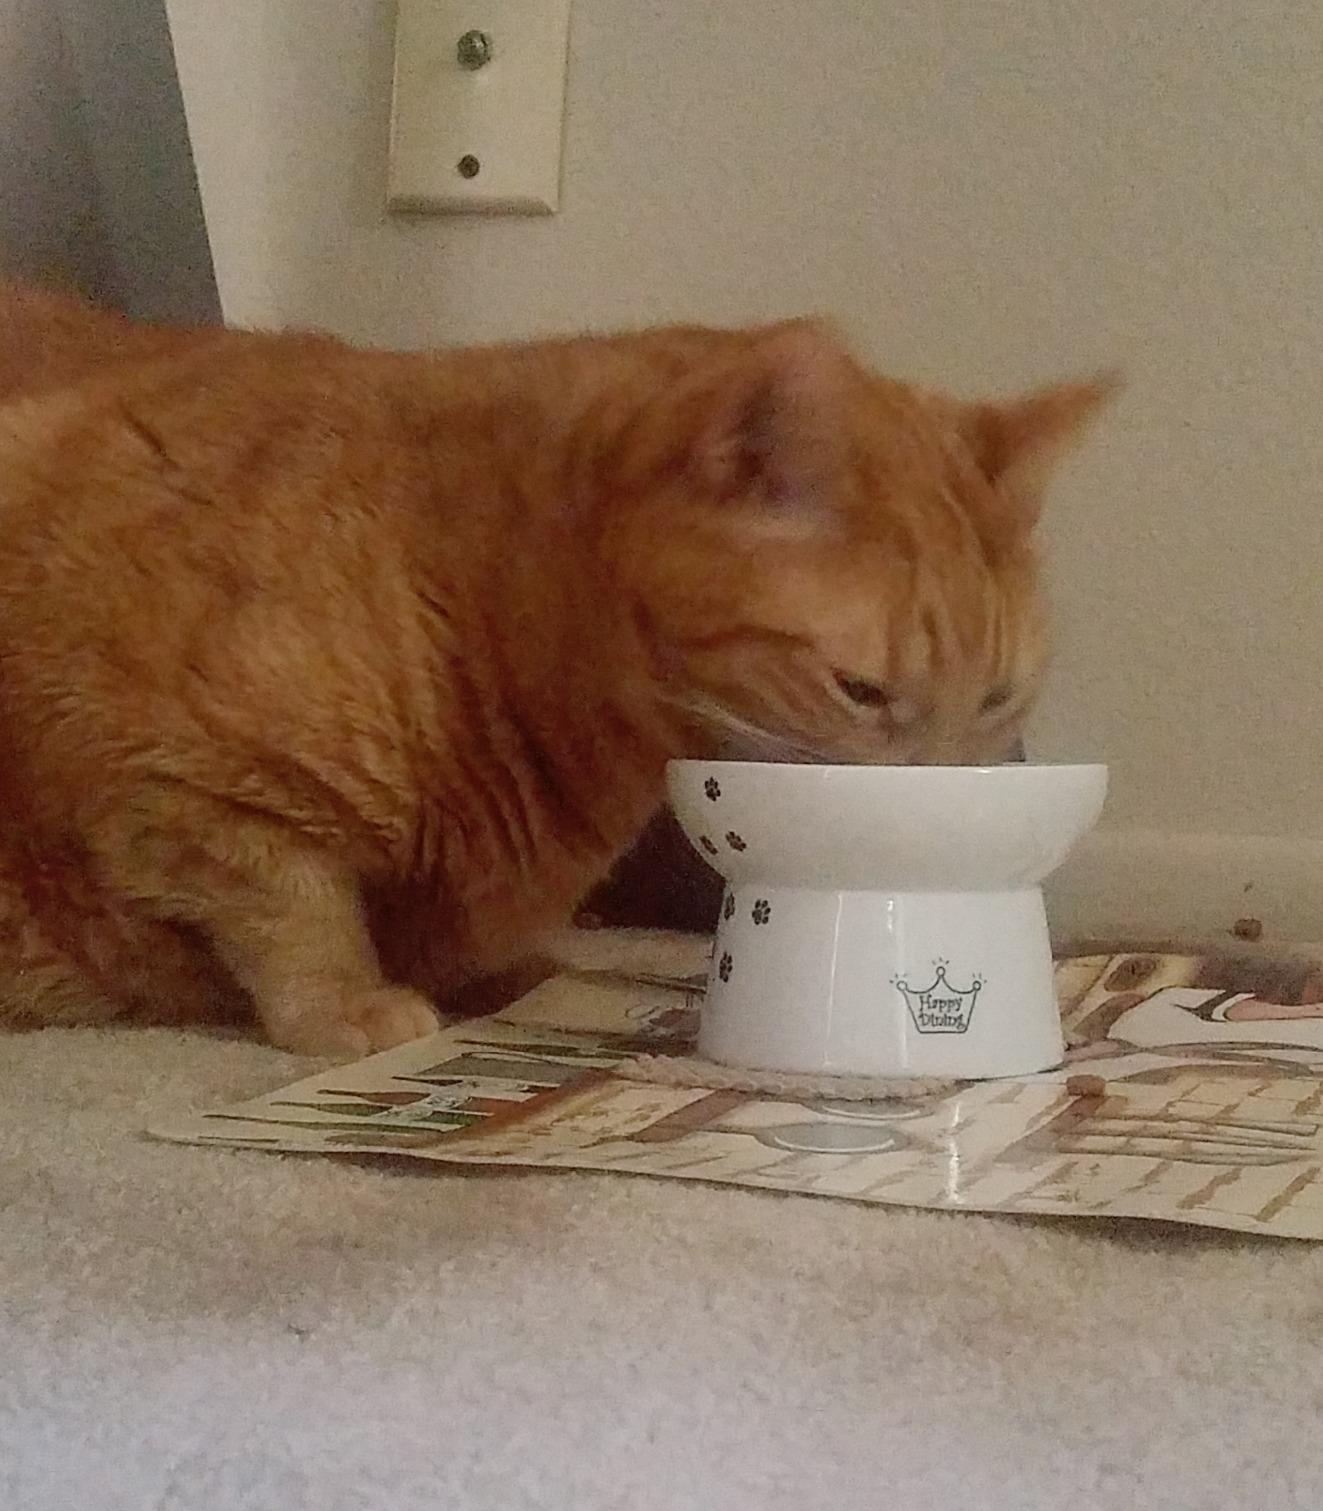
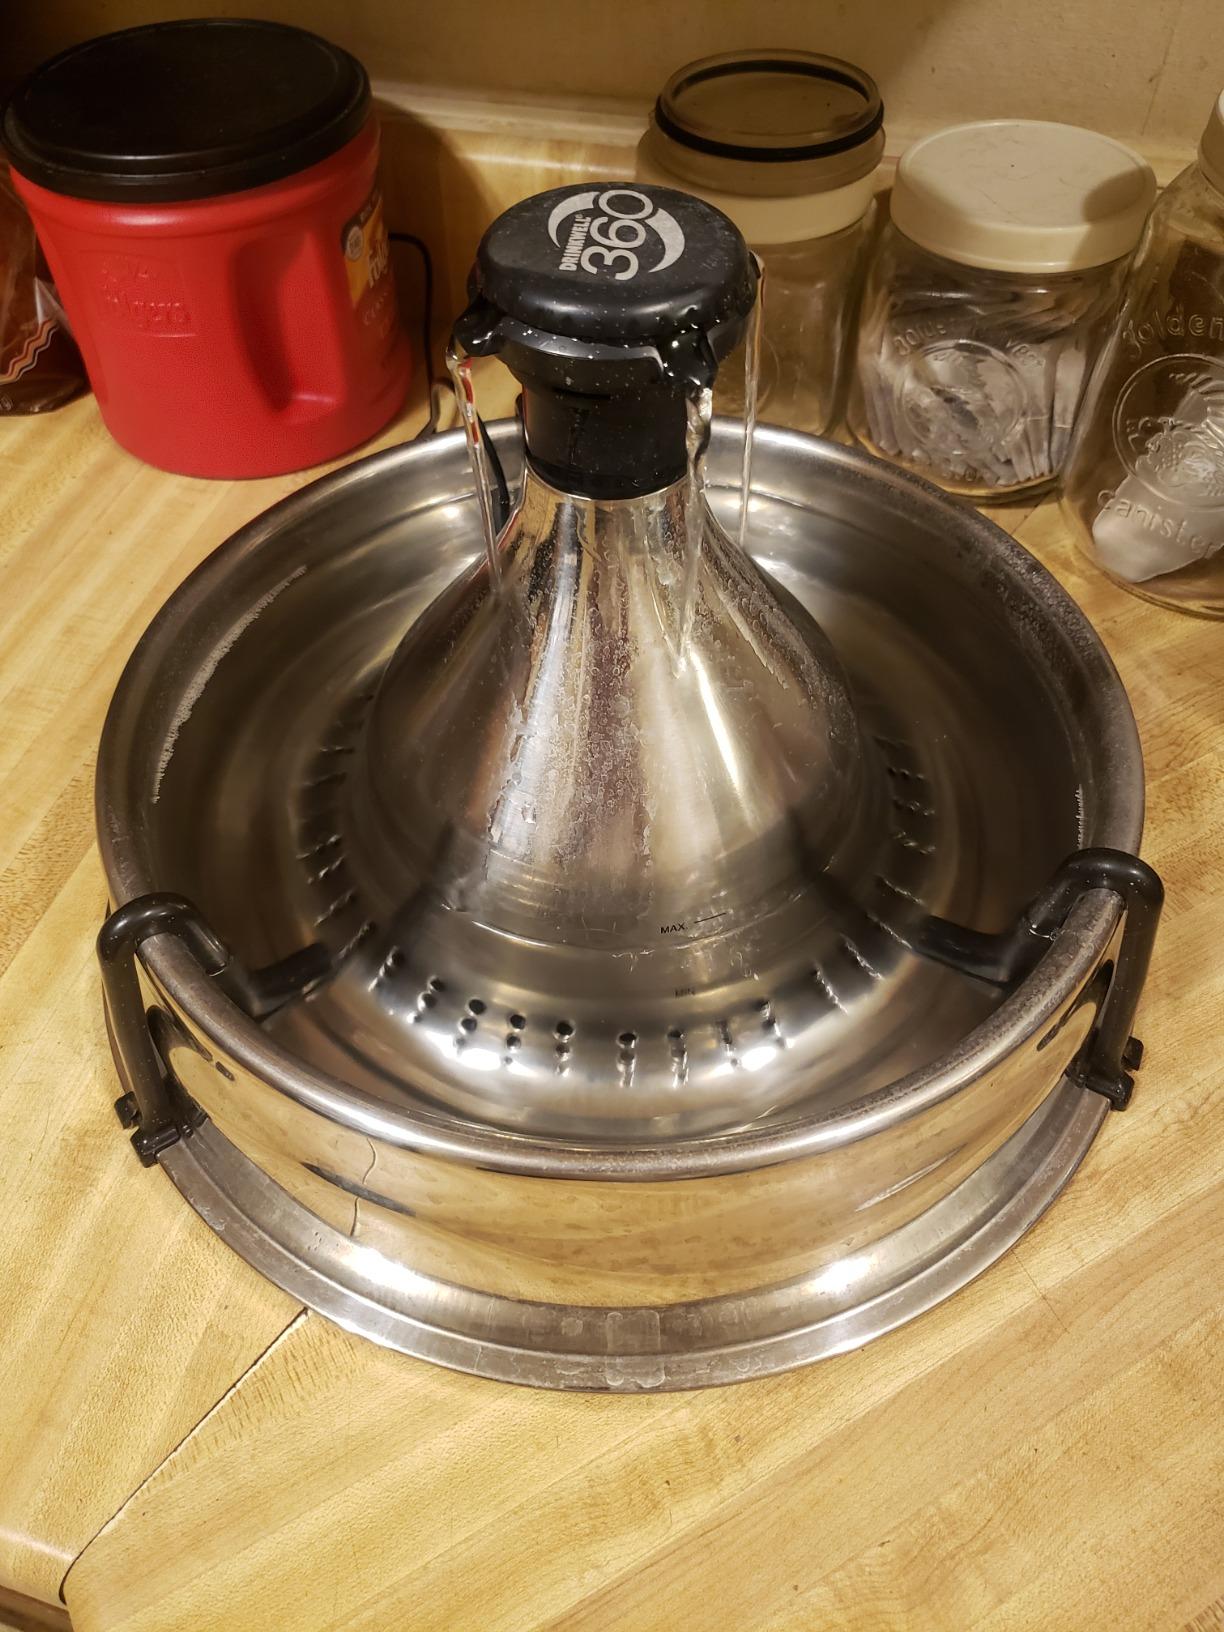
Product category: items_bowl
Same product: no